Graham Graham-Montgomery

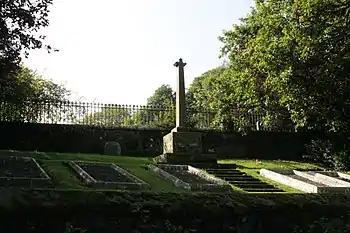

Sir Graham Graham-Montgomery, 3rd Baronet, (9 July 1823 – 2 June 1901) was a Scottish baronet and member of the British House of Commons.